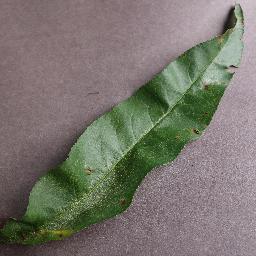
Label: Peach___Bacterial_spot